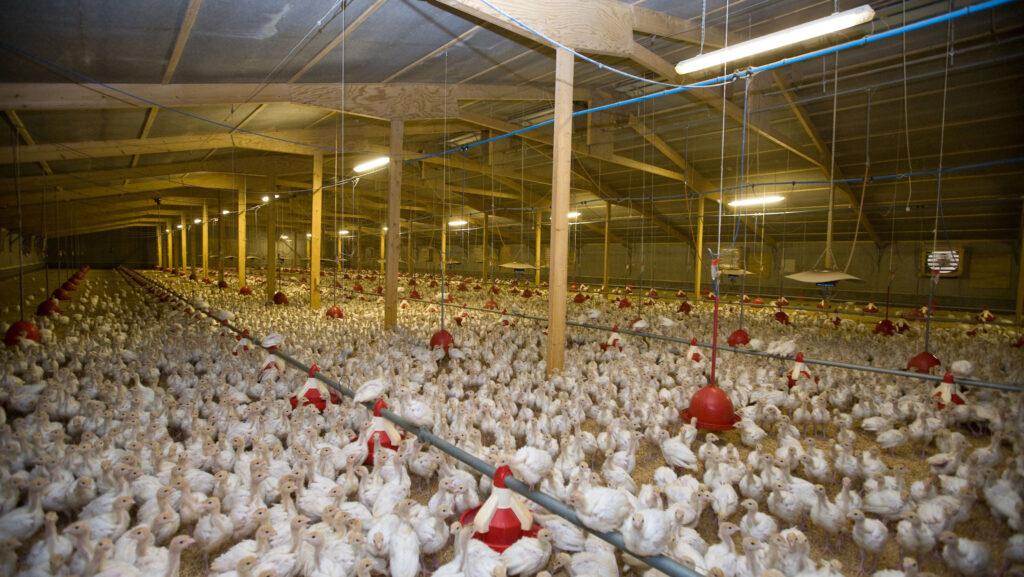
Bwalo kubwa la kisasa lililosambazwa umeme na mfumo mzuri wa upumuaji, bwalo hilo hutumika katika ufugaji wa kuku wa kisasa. Kuku hawa wengi  wenye rangi nyeupe, hutunzwa mahali hapa kwa kuhudumiwa kwa kila kitu, ili kupata kuku wakubwa na wanaostahiki katika soko.